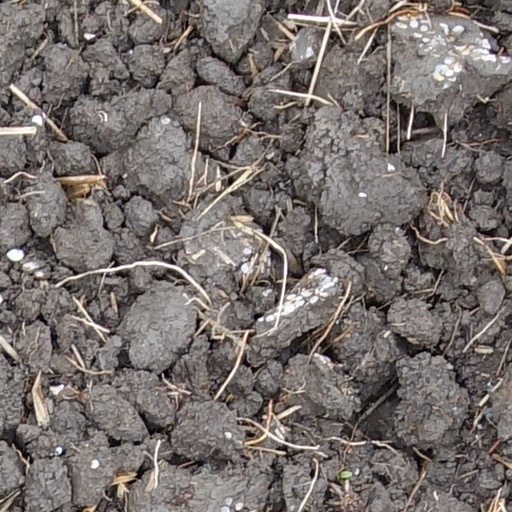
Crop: wheat